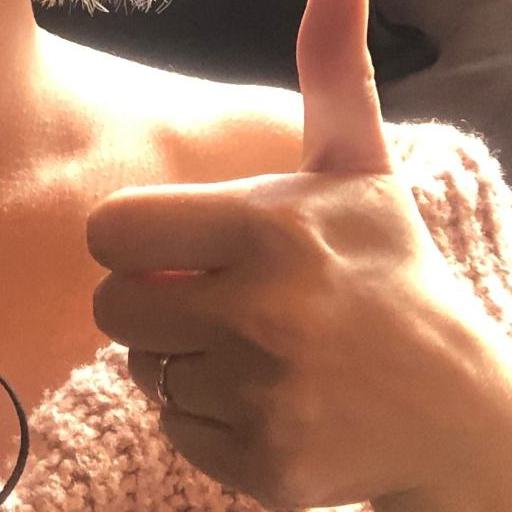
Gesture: like